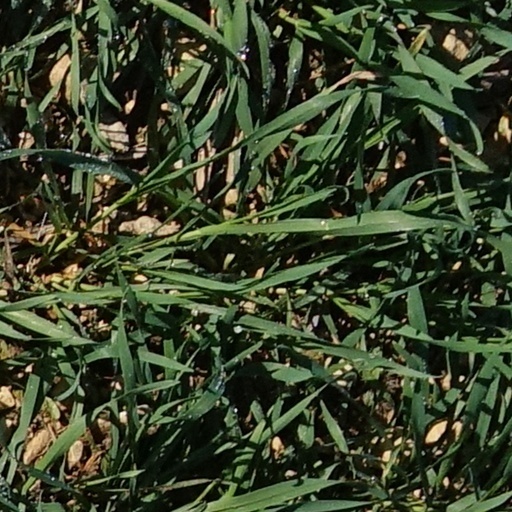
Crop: wheat